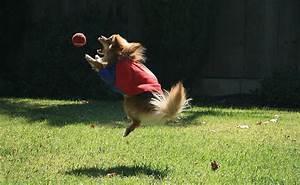
dog